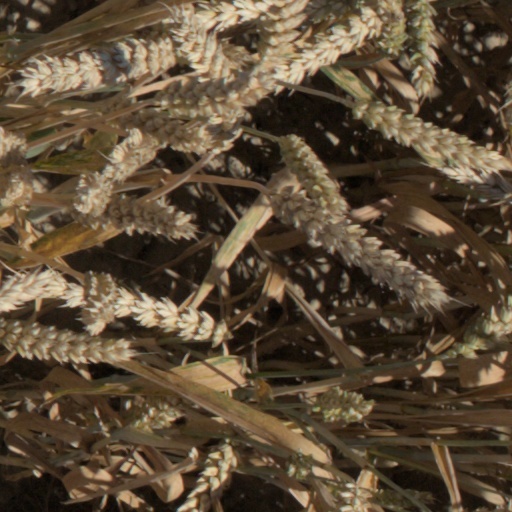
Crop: wheat